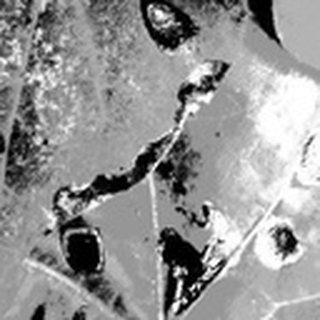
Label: cotton_target_spot